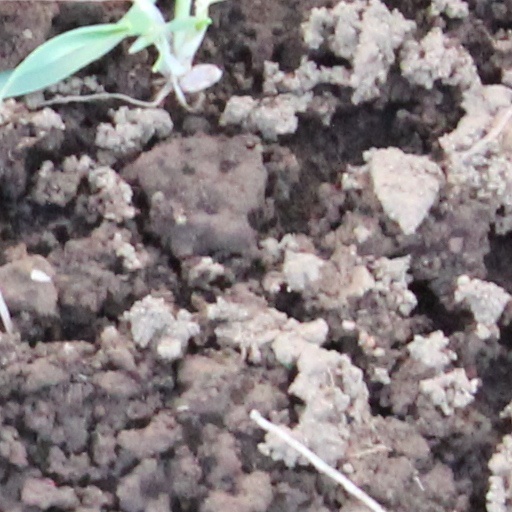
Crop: wheat